Assassination attempts on Napoleon Bonaparte

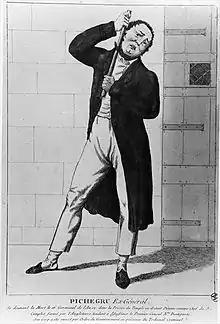
General Charles Pichegru strangling himself in the Temple Prison (engraving)

Georges Cadoudal, the Breton Chouan leader who was financed by the British government, wanted to overthrow Napoleon and put the Bourbon heir Louis XVIII on the French throne. He was supported by Jean Pichegru, a general of the Revolutionary Wars who had been exiled from France. The Count of Artois (Louis XVIII’s brother and the future Charles X of France) also gave his blessing to the plan. In August 1803, Cadoudal and other conspirators left London, landed near Dieppe, and travelled to Paris. Their aim was to assassinate Napoleon and pave the way for a Bourbon restoration. Though Pichegru claimed he had the full support of General Jean Moreau (a military rival of Napoleon), when the two met secretly in January 1804, it became clear that Moreau, a republican, would not support the Bourbons on the throne.